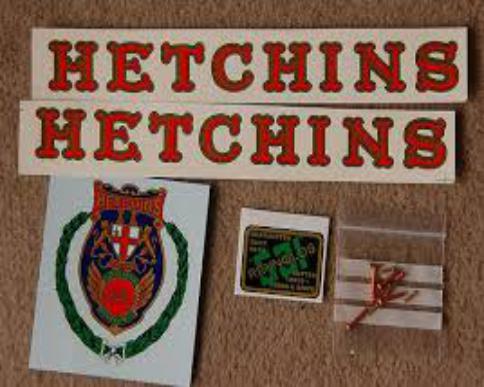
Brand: hetchins
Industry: Transportation